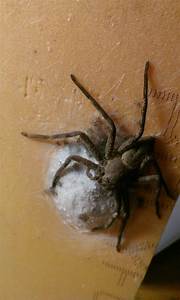
Label: ragno